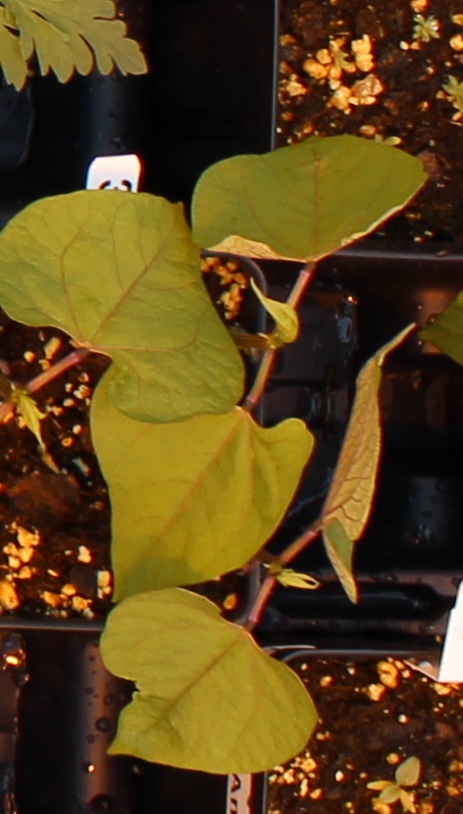
Label: Blackbean